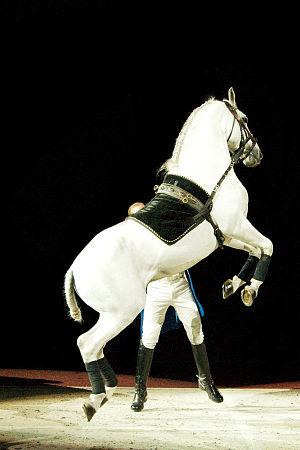
Les enrênements sont des moyens mécaniques qui agissent sur l'attitude du cheval, généralement sur le placement de la tête et de l'encolure, ainsi que leur angle de fermeture. Leur fonction peut être de stabiliser le cheval dans une attitude pratique, ou de faciliter un travail gymnastique. Ils permettent de parfaire l'attitude du cheval, de le muscler dans le bon sens, d'améliorer sa soumission et de faciliter son usage. Ils n'ont normalement pas vocation à se substituer au travail de dressage du cheval, sauf dans le cas des rênes fixes. L'effet d'un enrênement ne peut être positif que si l'impulsion est maintenue, par l'action du cavalier ou par l'action de la chambrière dans le cas d'un travail à pied. Il peut aussi être néfaste malgré une impulsion maintenue, notamment dans le cas des rênes allemandes.